Carles Delclaux Is

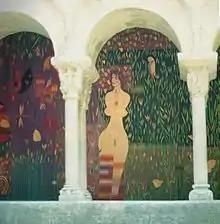
"L'Empordanet", tapestry fragment, 350x700 cm., Carles Delclaux, 1981

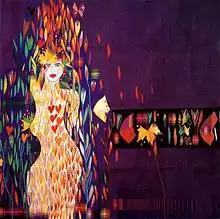
"Damunt de tu només les flors", tapestry, 210x300 cm., Carles Delclaux, 1981

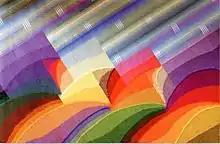
"Corinti", tapestry, 200x300 cm., Carles Delclaux, 2007

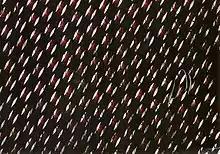
"Espermatofèminis", tapestry, 200x300 cm., Carles Delclaux, 2009

His work is part of the collections of museums such as MACBA, CDAN, Contemporary Tapestry Museum-Casa Aymat , CDMT and others, as well as private collections and public institutions.